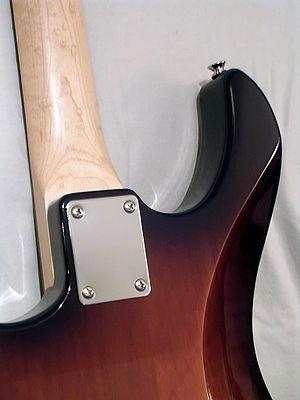
Manche vissé (Pacifica 112)
La guitare est un instrument à cordes pincées. Les cordes sont disposées parallèlement à la table d'harmonie et au manche, généralement coupé de frettes, sur lesquelles on appuie les cordes, d'une main, pour produire des notes différentes. L'autre main pince les cordes, soit avec les ongles et le bout des doigts, soit avec un plectre. La guitare a le plus souvent six cordes.